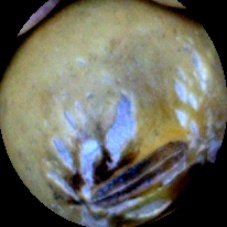
Label: Spotted